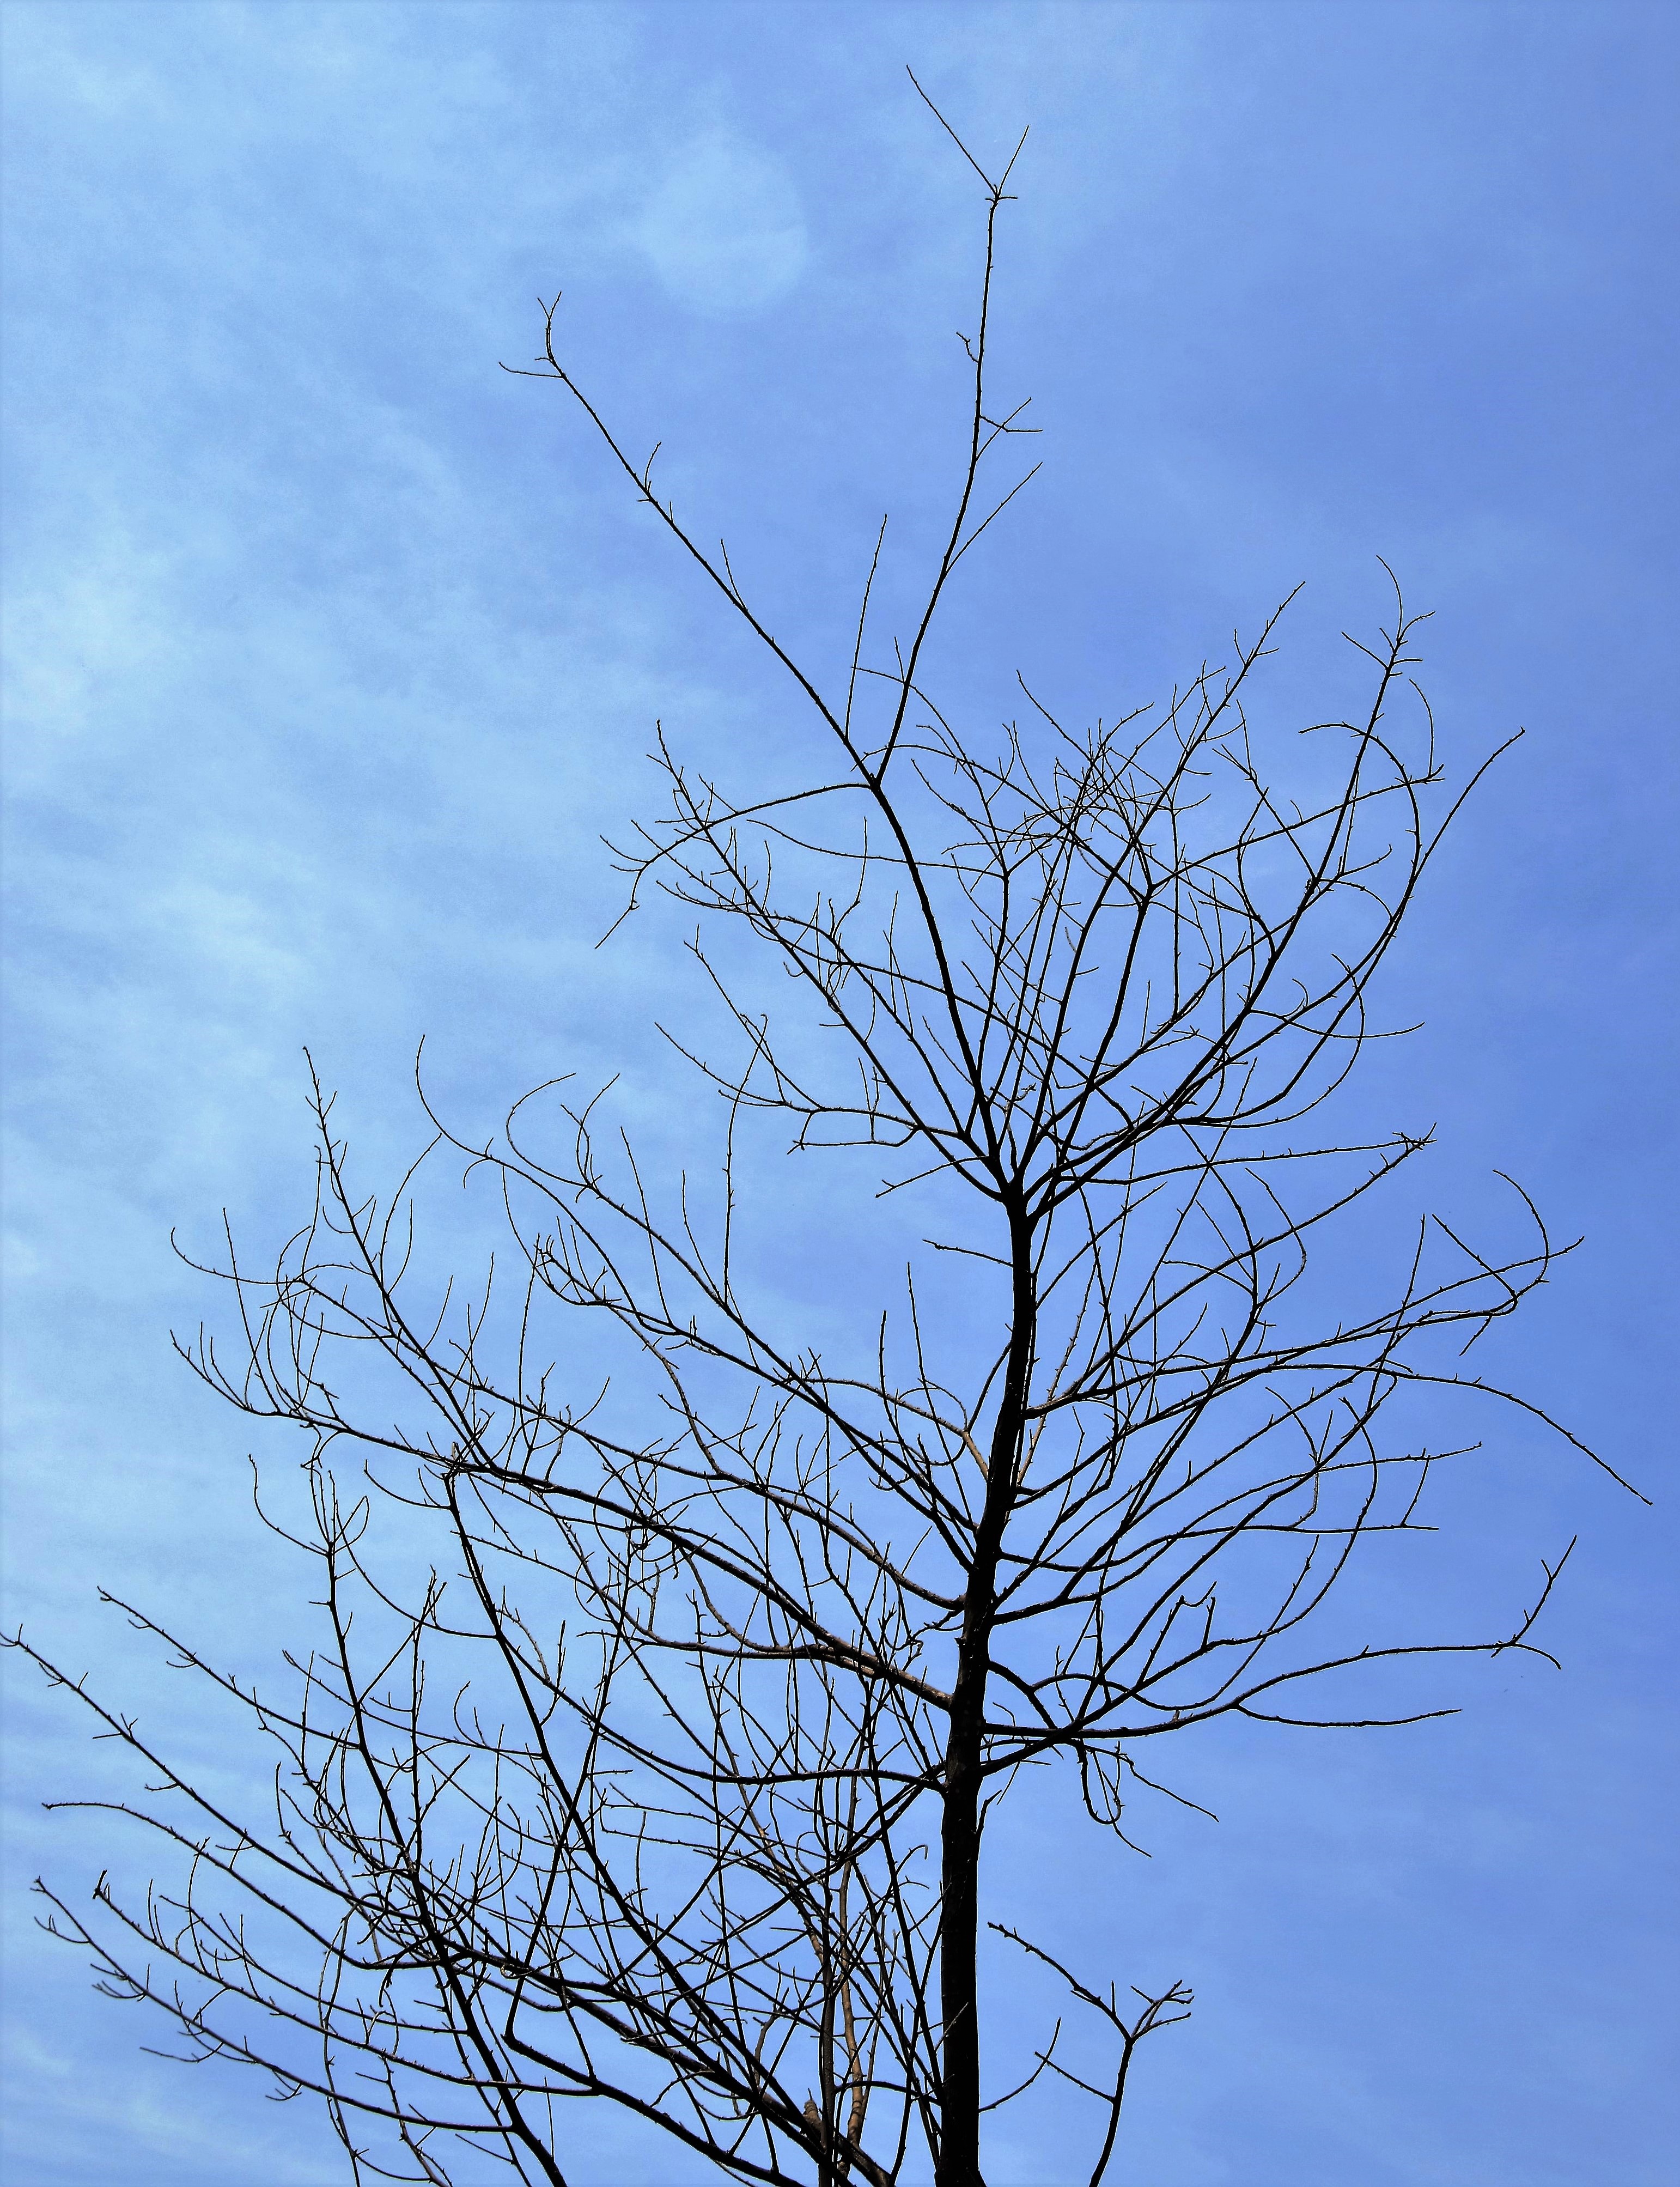
tree, branch, cloud, plant, sky, twig, twigs, dry tree, dry twigs, woody plant, burned tree